Rupprecht, Crown Prince of Bavaria

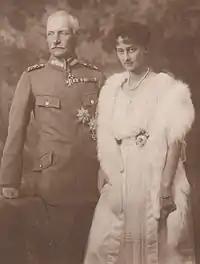
Prince Rupprecht and his second wife, Princess Antonia of Luxembourg

On 12 November 1918, in the wake of civil unrest in the last days of the war, Rupprecht's father, Ludwig III, promulgated the Anif declaration releasing his officials, officers and soldiers from their oaths. Although he did not formally abdicate (and some loyalists would continue to refer to Ludwig as King), the declaration was interpreted by the government of Bavaria as an abdication, making Bavaria a republic and ending 738 years of Wittelsbach rule; Rupprecht thus lost his chance to rule Bavaria. Rupprecht escaped to Tyrol in fear of reprisals from the brief communist regime in Bavaria under Kurt Eisner but returned in September 1919. While away from Bavaria, he succeeded his mother, Maria Theresa of Austria-Este, the last Queen of Bavaria, as the Jacobite heir. This occurred upon her death on 3 February 1919. As such, under his anglicized name, he would be King Robert I of England and King Robert IV of Scotland, although he never claimed these crowns and "strongly discouraged" anyone from claiming them on his behalf.